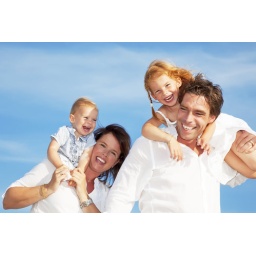
young happy family having fun outdoors, dressed in white and with blue sky in background